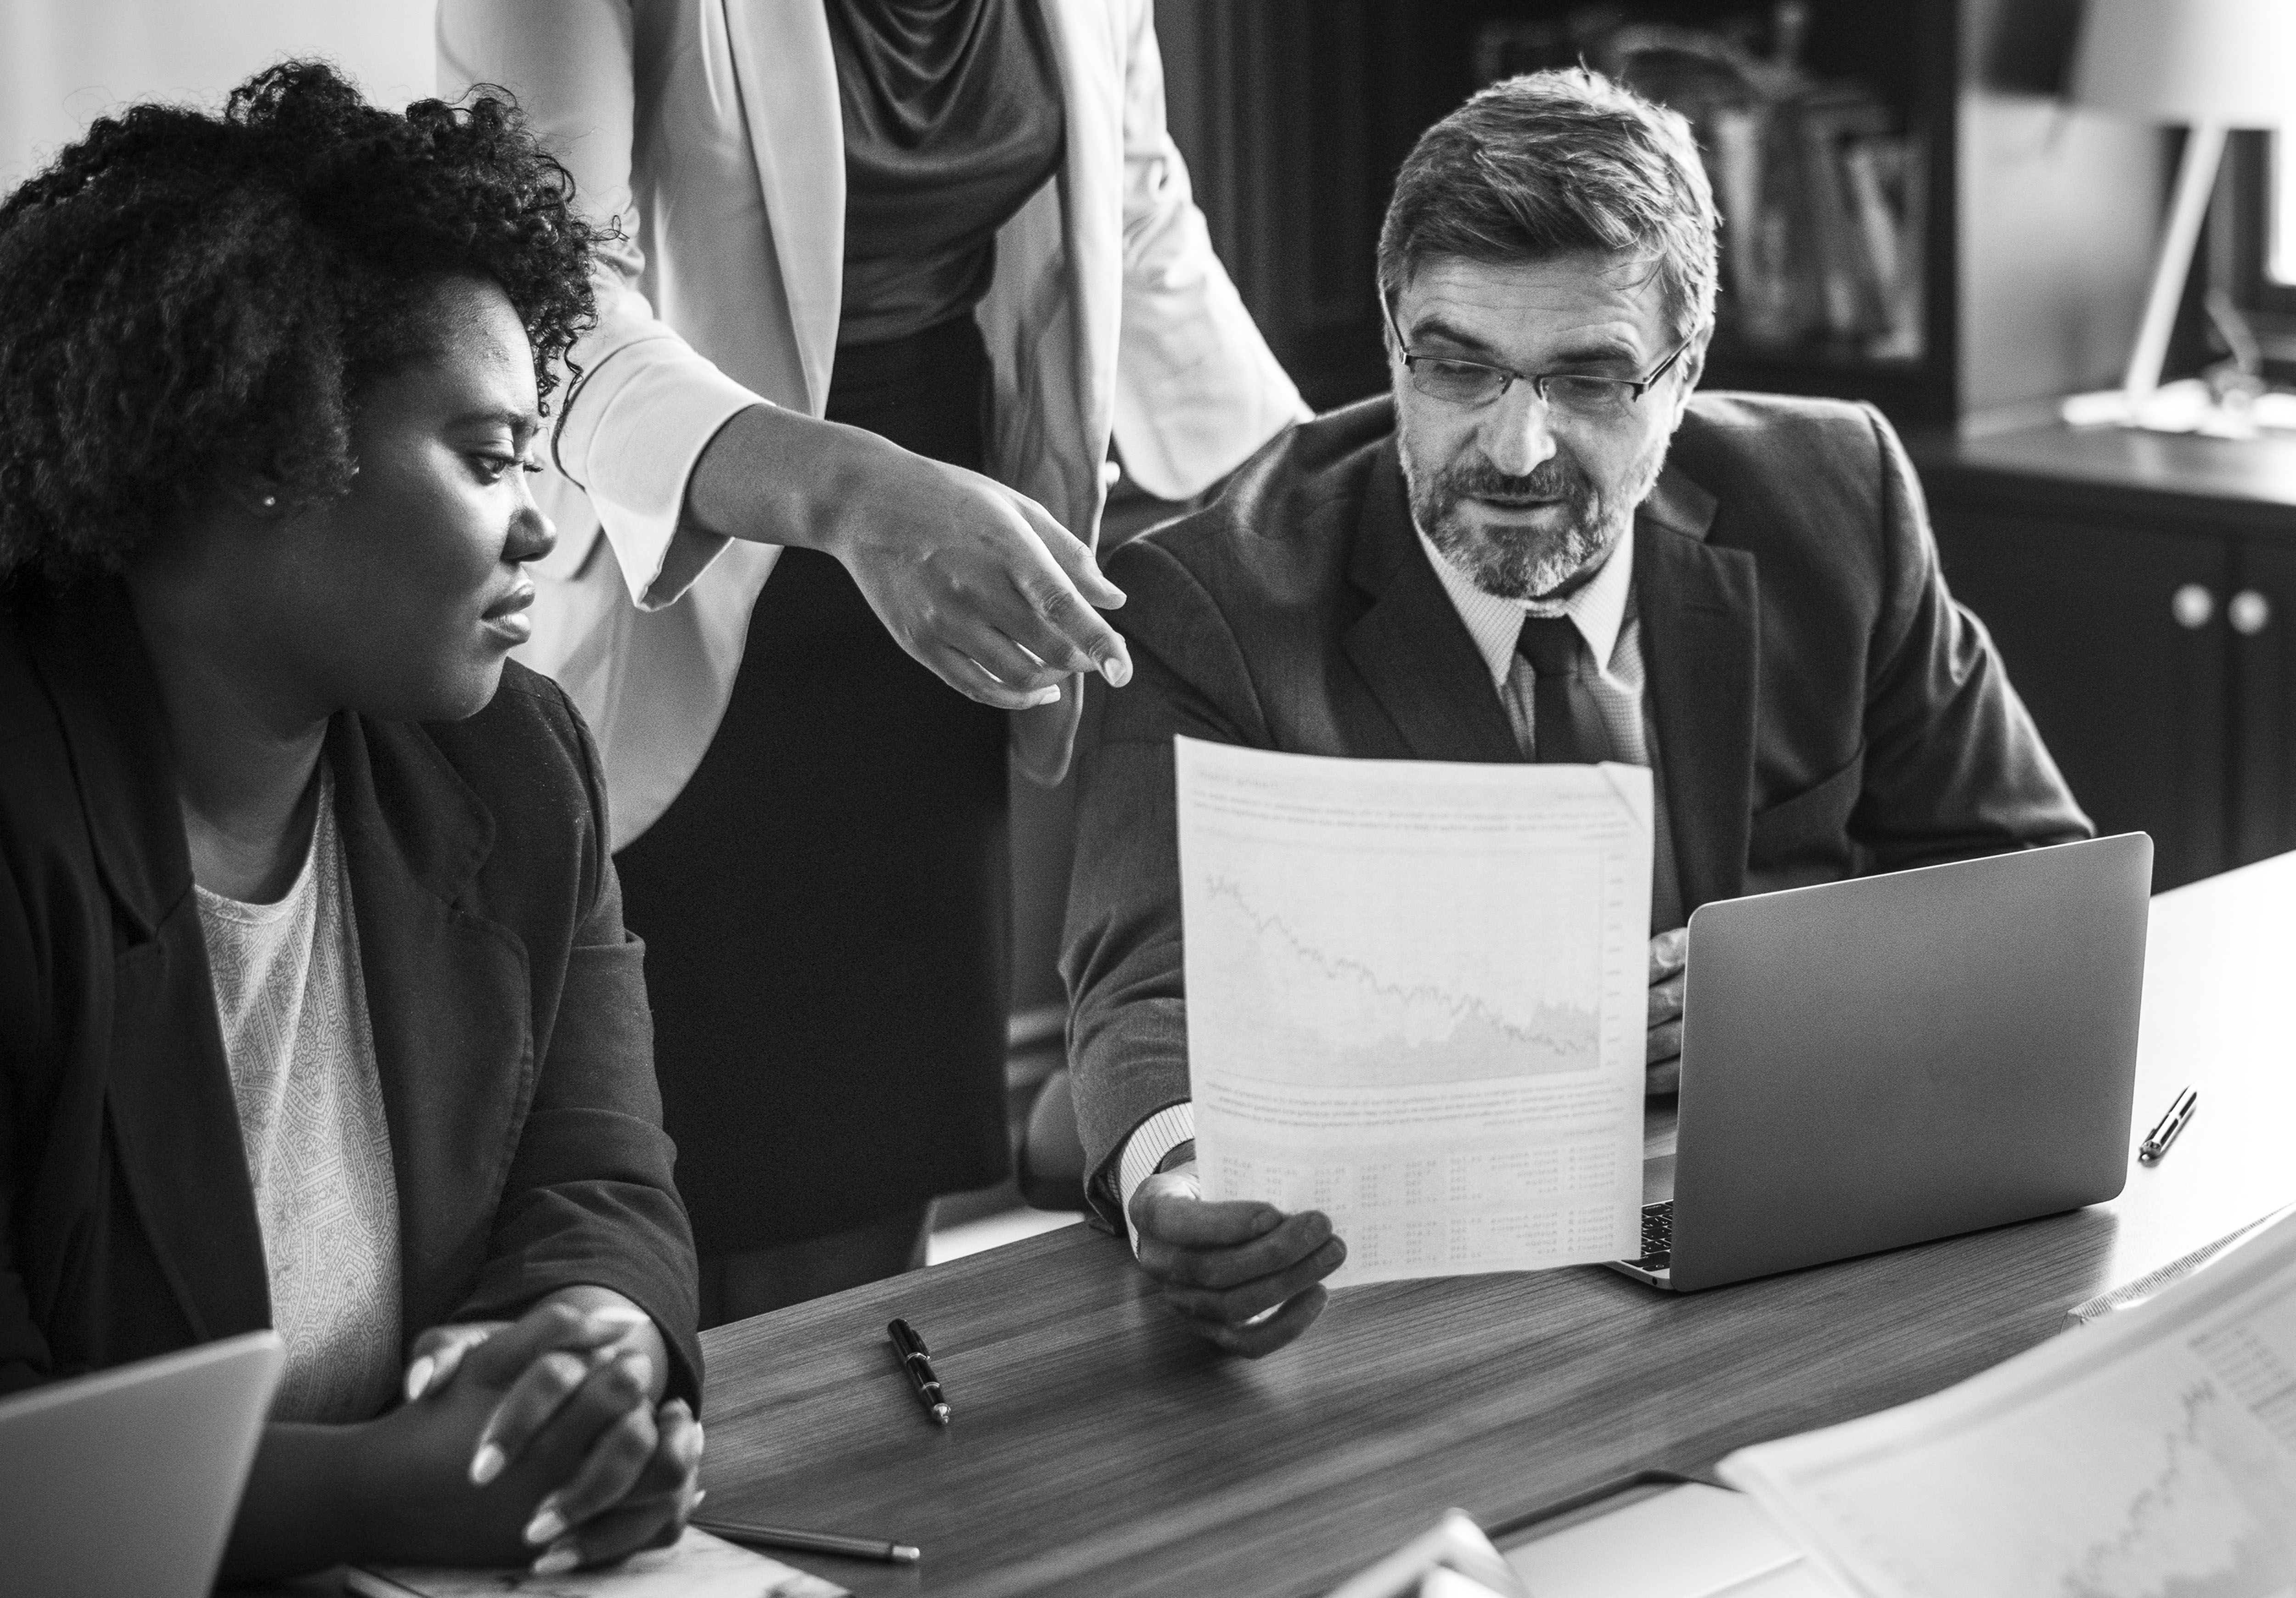
african, african american, african descent, american, beverage, black, black and white, business, business people, businessman, businesswoman, bw, caucasian, coffee, communicating, communication, computer, corporate business, digital tablet, discussion, drink, employee, gray scale, grayscale, laptop, man, marketing, meeting, mobile, mobile phone, notebook, people, plan, presentation, research, sitting, smartphone, standing, strategy, success, tablet, talking, team, teamwork, technology, together, togetherness, white, woman, worker, photograph, photography, electronic device, conversation, monochrome photography, human behavior, monochrome, girl, job